Waterways of West Virginia

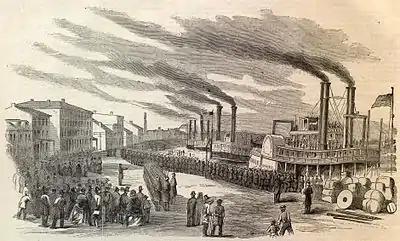
Union troops arrive at Louisville, 1862 ("Harper's Weekly")

Morgan's Raid was what brought the US Navy to the state's shores. Those river workers with Major General Ambrose E. Burnside's "amphibious division" were involved in the Battle of Buffington Island. These served on the "Alleghany Belle". The "Magnolia, Imperial, Alleghany" "Belle", and "Union" tin-clads and armed packets were documented privateers along with other smaller private owned "salt ham and ammunition" vessels under Parkersburg Logistics' command. Lt Commander Leroy Fitch's fleet included the "Brilliant, Fairplay, Moose, Reindeer, St. Clair, Silver Lake, Springfield, Victory, Naumkeag, Queen City" which were tinclads and ironclads under the U.S. Navy Mississippi Fleet Command. Ironclad USS Naumkeag patrolled from the Kanawha Harbor of the Mouth of Kanawha area. "Springfield" guarded from Pomeroy towards Letart Islands. "Victory's" cannon balls have been found along Leading Creek, Ohio, behind the period's boat yards. Its patrol was from Middleport, Ohio to Eight Mile Island with its sentry guarded crossing. Twice, Confederate scouting units found skirmish there. The last were cavalry scouts in retreat this time who saw armed vessels. The Ravenswood crossing saw the heat of the maneuvering skirmishes during the Battle of Buffington Island. The region's newspapers headline this routing as "The Calico Raid" for procuring personal goods from local stores and houses. Its position on the river and during the "offensive phase" before breakup, Pomeroy, Ohio was the last county seat in a solidly held Union state to be raided by this Confederate column. It was reported horsemen carried away scarce luxury gifts for the anticipative return home beyond encampment food stuff.